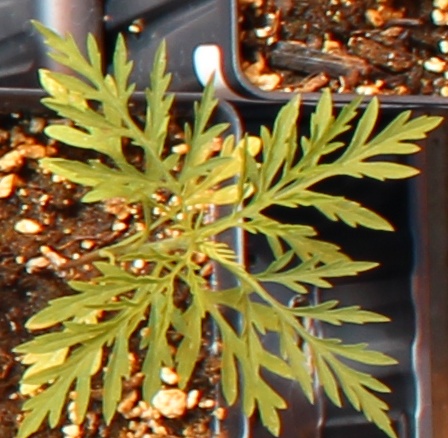
Label: Ragweed